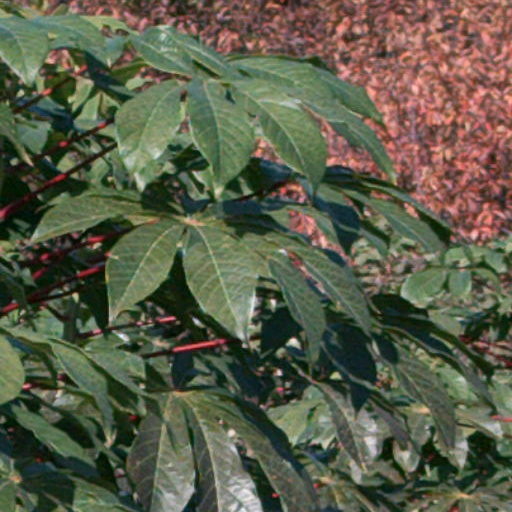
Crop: cassava